International Student Week in Ilmenau

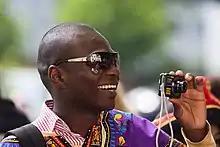
A man taking a photo at ISWI 2009

International Student Week in Ilmenau is a student conference, held biennially in the town of Ilmenau, located in the district of Ilm-Kreis, Thuringia, Germany.